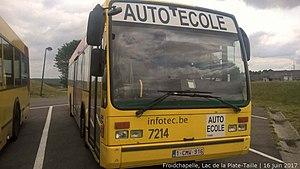
TEC Charleroi 7214 - Auto-école Froidchapelle, Lac de la Plate-Taille - 16 juin 2017 Van Hool A330 MAN ex-TEC Namur-Luxembourg 4.314 (04/2002)
Le Van Hool A330 est un bus à plancher bas de 12 mètres de long fabriqué par le constructeur automobile belge Van Hool. Il sera remplacé sur les chaînes de montage par le Van Hool NewA330.